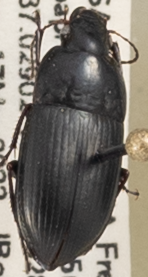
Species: Amara conflata
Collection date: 2022-05-17
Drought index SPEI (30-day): -0.286
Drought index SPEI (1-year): -1.69
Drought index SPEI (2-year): -2.09